Green Days by the River

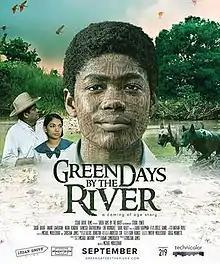
Theatrical release poster

Green Days By The River is a 2017 Trinidadian drama film, directed by Michael Mooleedhar. It is based on the novel of the same name by the Trinidadian author Michael Anthony. Set in 1952 Trinidad, the film follows Shell an ambitious Afro-Trinidadian village boy struggling with poverty and his sick father finds solace in a wealthy Indo-Trinidadian farmer, Mr. Gidharee, and his captivating daughter, until he falls for a city girl, and discovers the scheming entrapment of his solace that would shatter his love life and manhood. The film opened at the 2017 Trinidad and Tobago Film Festival.